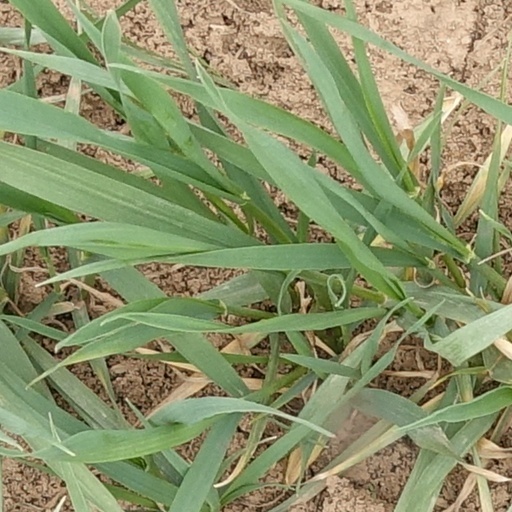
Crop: wheat